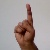
The image shows a hand gesture representing the letter 'D' in Indian Sign Language.